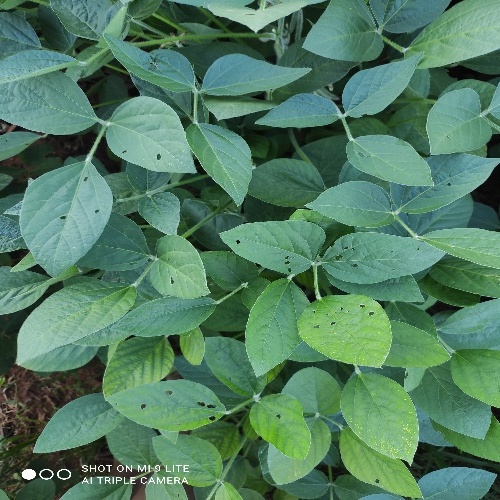
Label: Diabrotica_speciosa